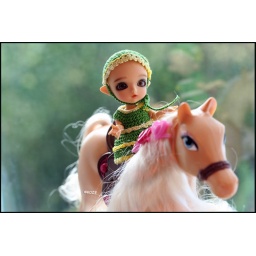
La Dulce is wearing a dress and hat made by Diane of blythesocdcloset.